Political positions of Mike Pence

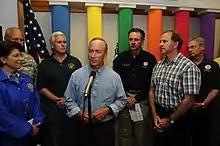
U.S. representative Pence (third from left) behind Indiana governor Mitch Daniels at a press conference, 2008

Pence was a co-sponsor of a 2011 spending limit amendment to the U.S. Constitution, which was introduced by Michigan U.S. representative Justin Amash. The amendment proposed limiting federal spending to "the average annual revenue collected in the three prior years, adjusted in proportion to changes in population and inflation". In regards to adopting the gold standard, Pence said in 2011, "the time has come to have a debate over gold and the proper role it should play in our nation's monetary affairs."